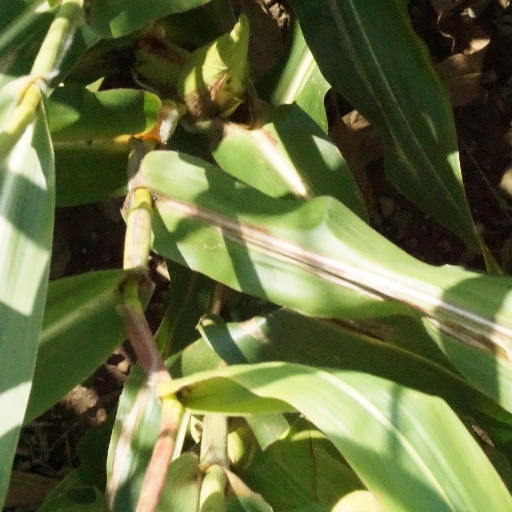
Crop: maize; corn